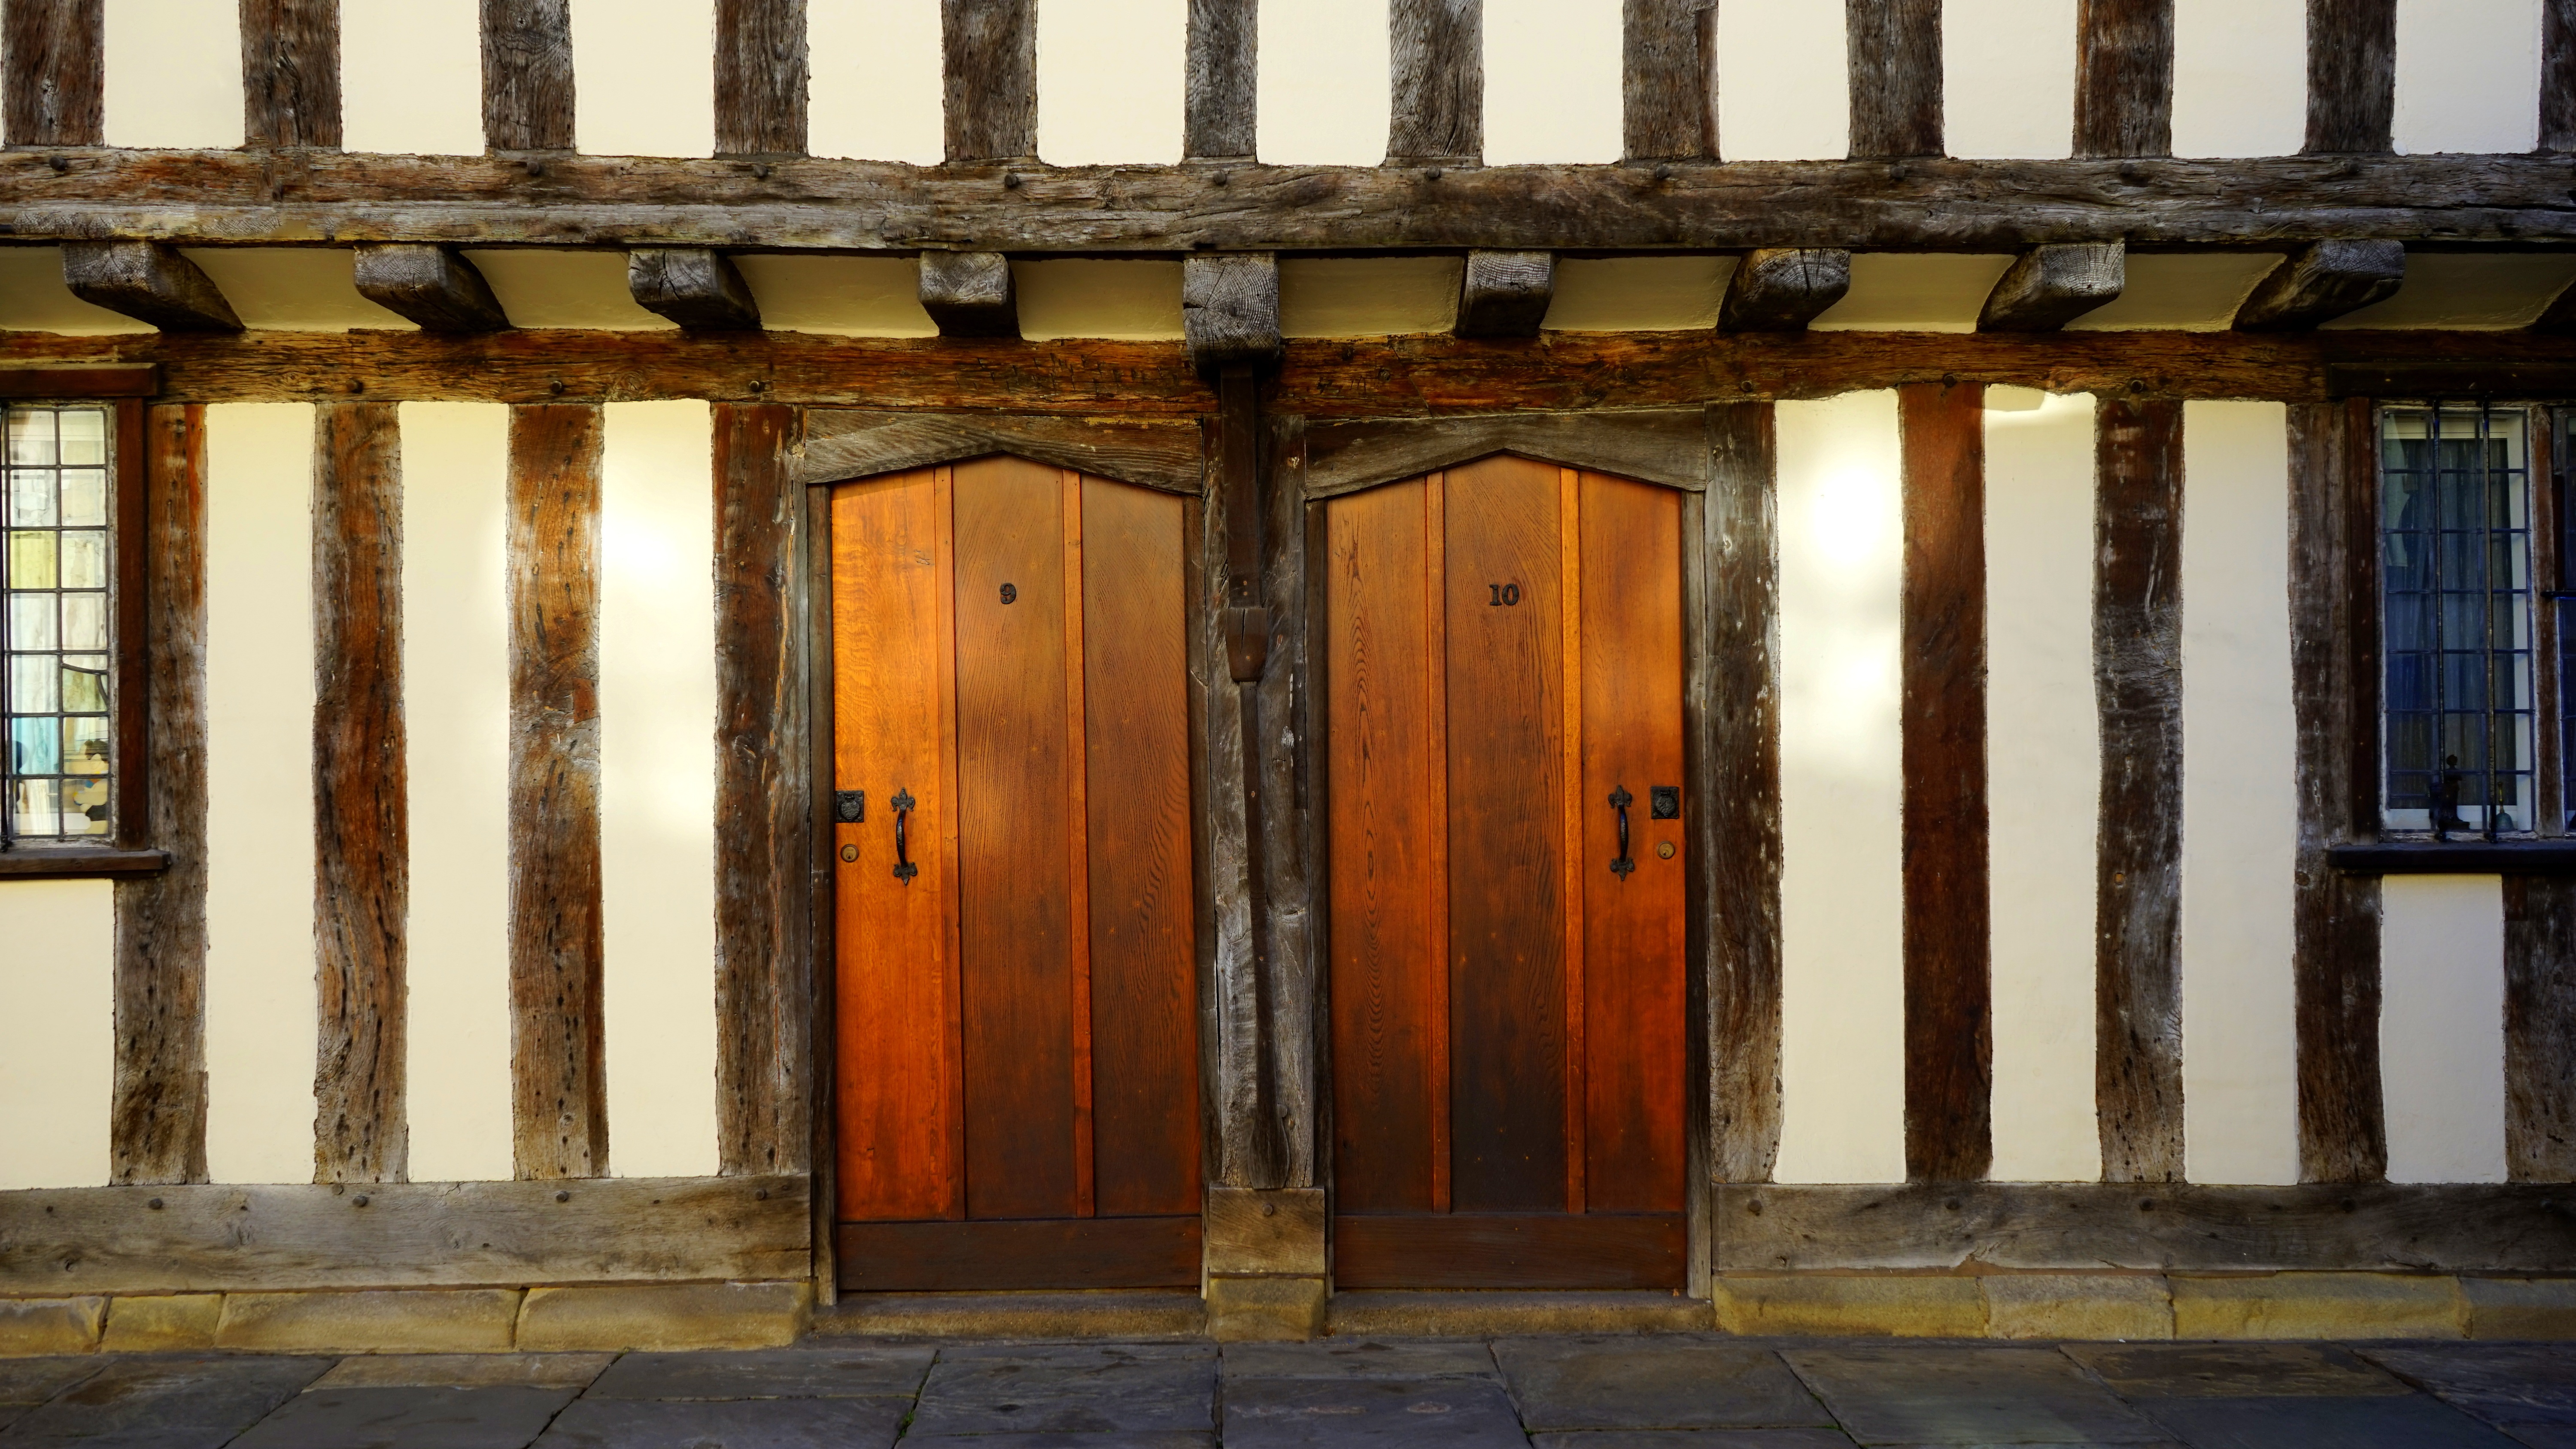
architecture, wood, vintage, antique, house, window, building, old, facade, exterior, tourism, door, interior design, outdoors, england, stall, doors, british, classic, stratford, urban area, ancient history